Dalarö wreck

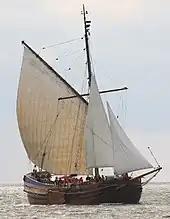
"Christine af Bro", a modern Swedish replica of a bojort

It has been suggested that the wreck is the remains of a ship called "Krönta Lejonet" ("The Crowned Lion") that belonged to Swedish nobleman Magnus Gabriel De la Gardie. This ship disappear from the written sources around 1660. In May 2017 Dr Niklas Eriksson at Stockholm University revealed the original identity of the wreck as the "Bodekull" of the Swedish Navy. "Bodekull" was built in 1659-61 and sank in October 1678.